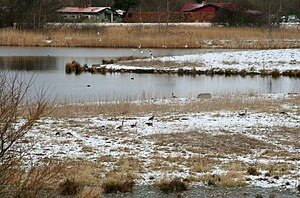
Pøleå / Natur
Fugle ved Pøleåens gennemløb af Strødam
Pøle Å, Pøleå eller Pøle-Åen har sit udspring i Hillerød og har udløb i Arresø.